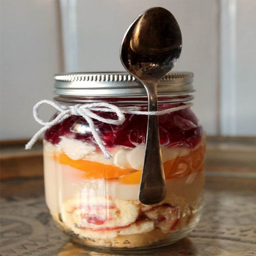
picnic perfect - trifle in a jar .